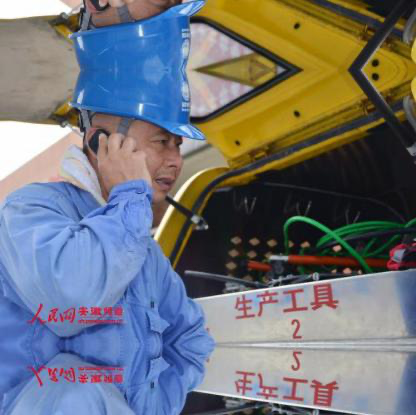
Objects in the image:
label: helmet
label: helmet